Women in law in the United Kingdom

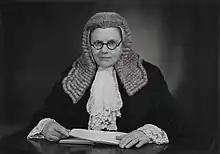

Thus, in 1922, Ivy Williams was the first woman called to the bar (although she never practiced), and Helena Normanton became the first practising female barrister in the UK. In September 2018 a barristers' chambers was renamed in her honour. Williams was also the first woman to teach law at an English university, In 2022, Jessikah Inaba became the first Black visually-impaired (female) barrister in the United Kingdom.